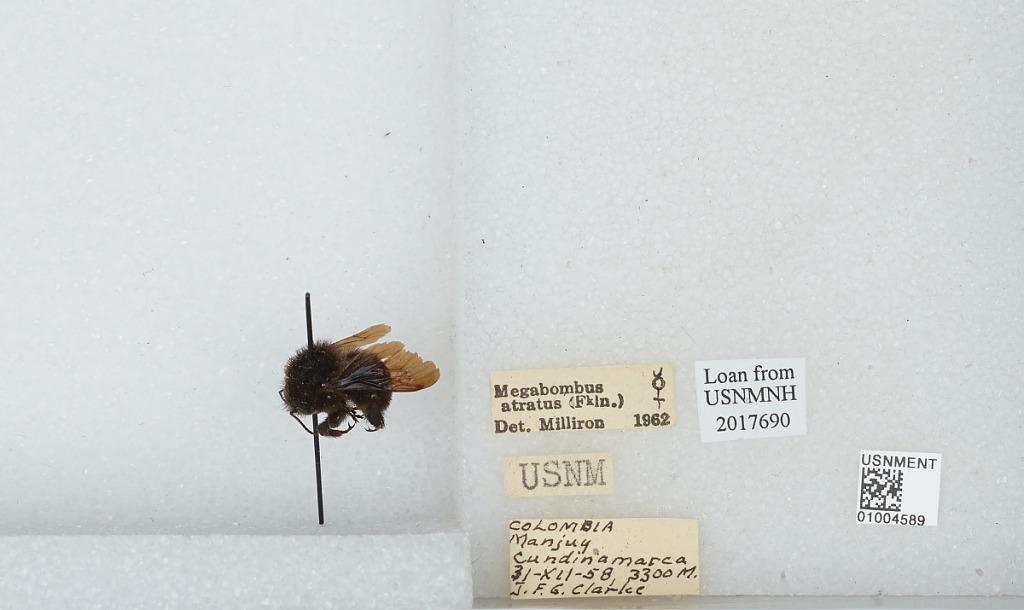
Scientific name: Bombus (Fervidobombus) atratus Franklin
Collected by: J. Clarke
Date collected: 1958-12-31
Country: Colombia
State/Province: Cundinamarca
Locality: Manjuy
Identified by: Milliron